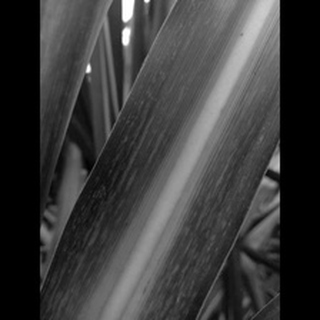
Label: sugarcane_mosaic